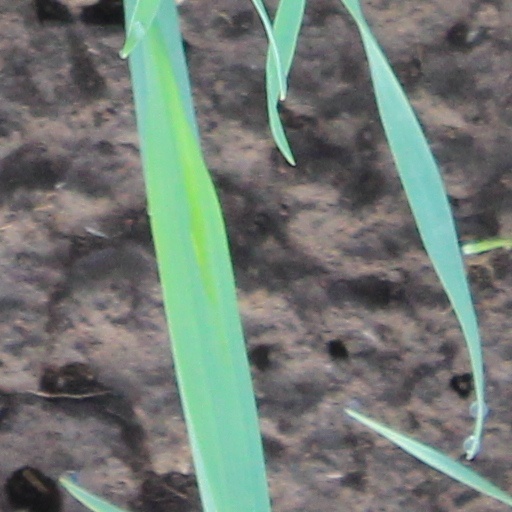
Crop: wheat